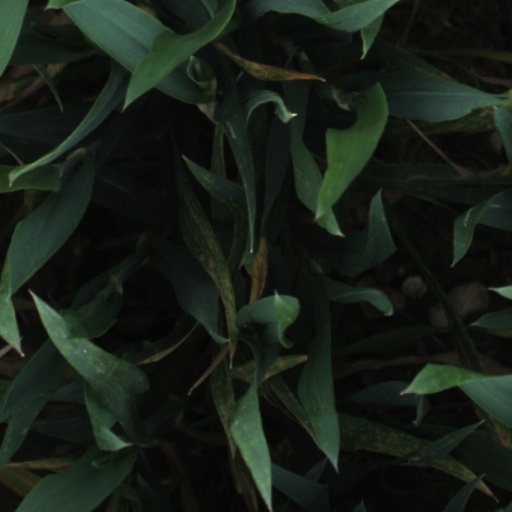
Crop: wheat